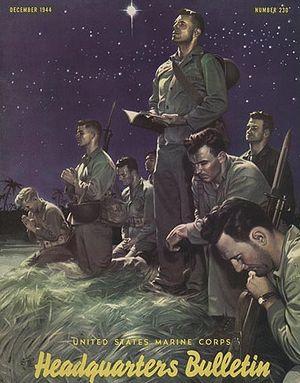
Alexandre Gillespie Raymond est un dessinateur et scénariste américain de bandes dessinées, qui a notamment créé le comic strip Flash Gordon pour King Features en 1934. La bande dessinée a ensuite été adaptée à de nombreux autres médias, un serial de 1936 à 1940, une série télévisée dans les années 1970 et un film en 1980.